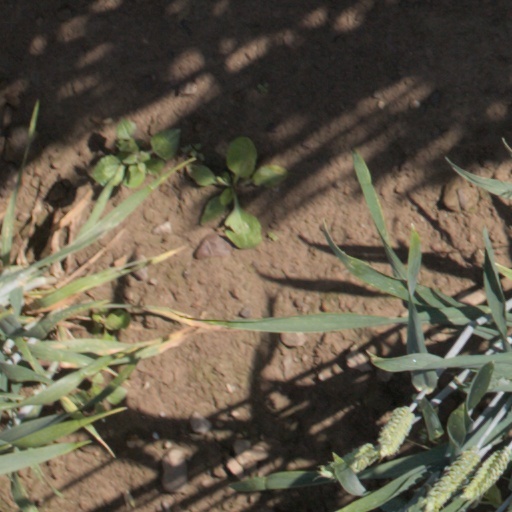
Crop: wheat